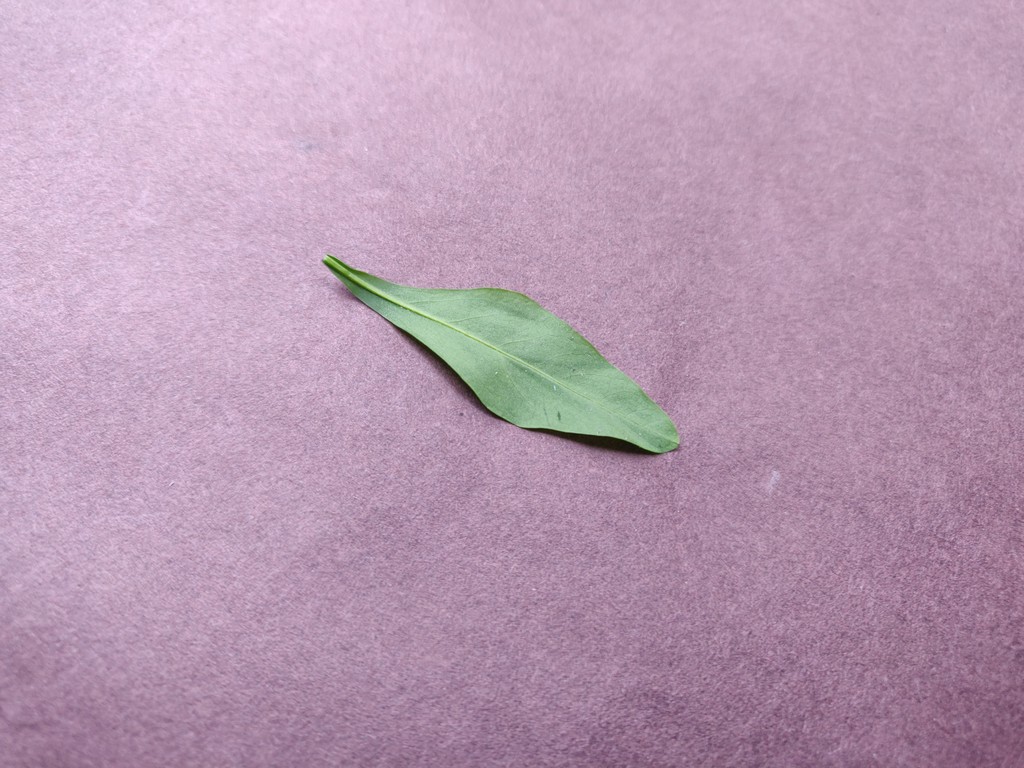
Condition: Healthy
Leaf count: single
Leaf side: back